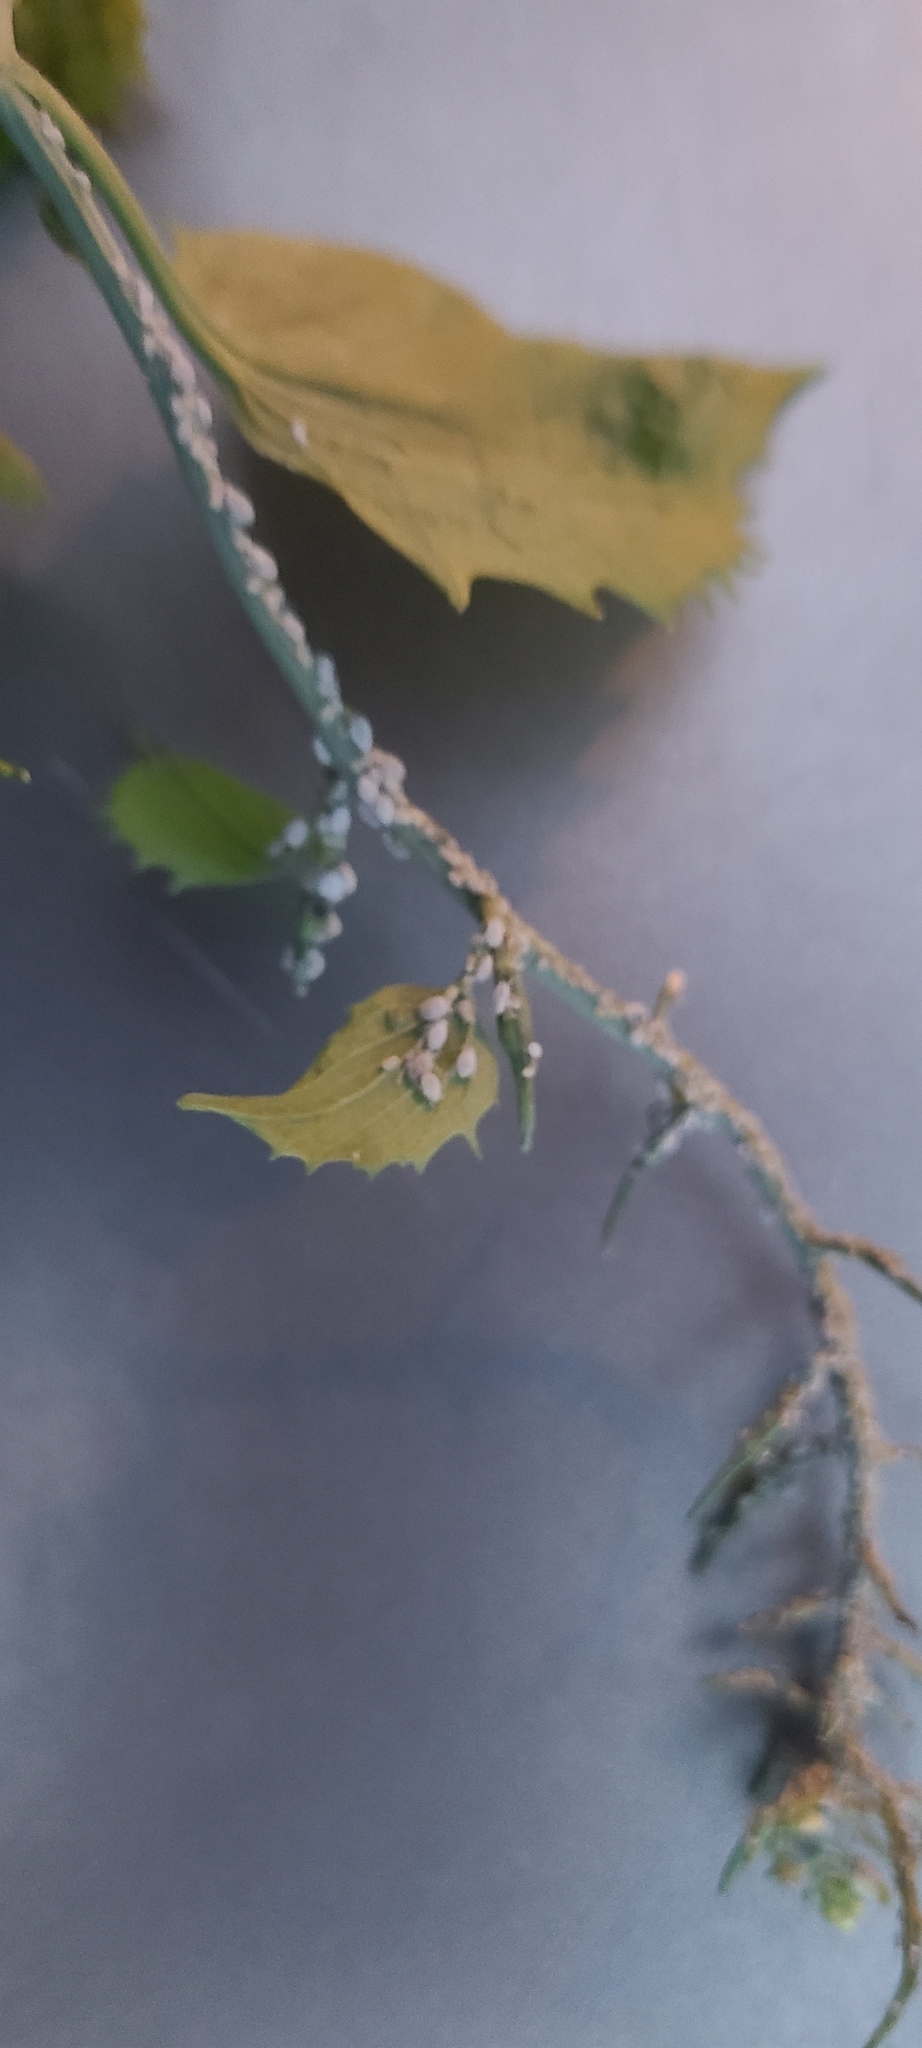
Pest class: cabbage_aphid